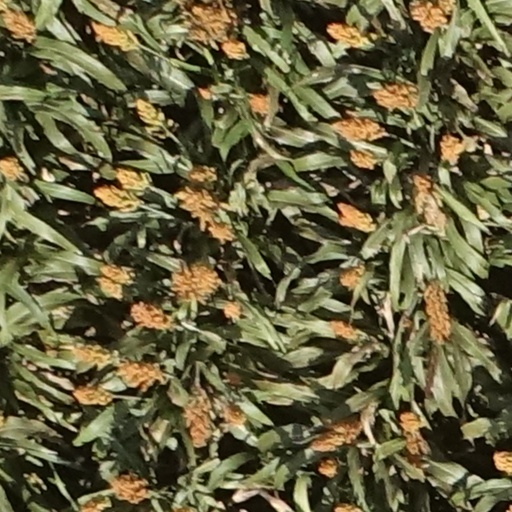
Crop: sorghum